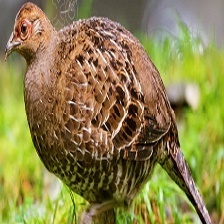
Species: MIKADO  PHEASANT
Scientific name: SYRMATICUS MIKADO